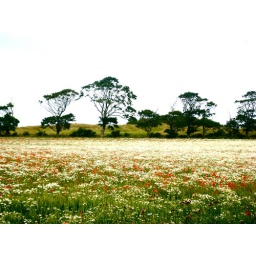
a field of orange tulips in Inverness, Scotland